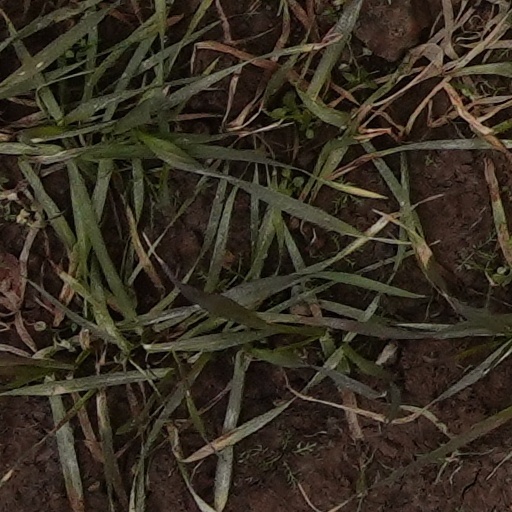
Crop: wheat